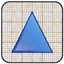
Concepts: Triangle